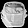
Label: Bag